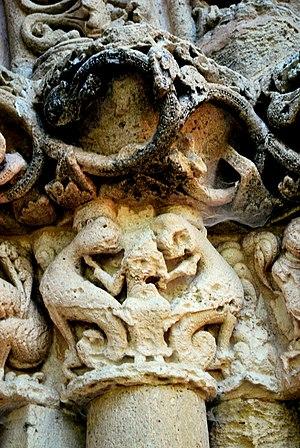
Blasimon église St Nicolas portail
L'abbaye Saint-Maurice est une ancienne abbaye catholique située sur la commune de Blasimon, dans le département de la Gironde et la région naturelle de l'Entre-deux-Mers, en France.